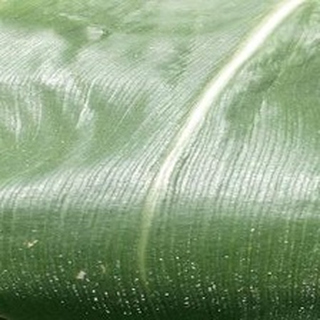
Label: healthy_corn